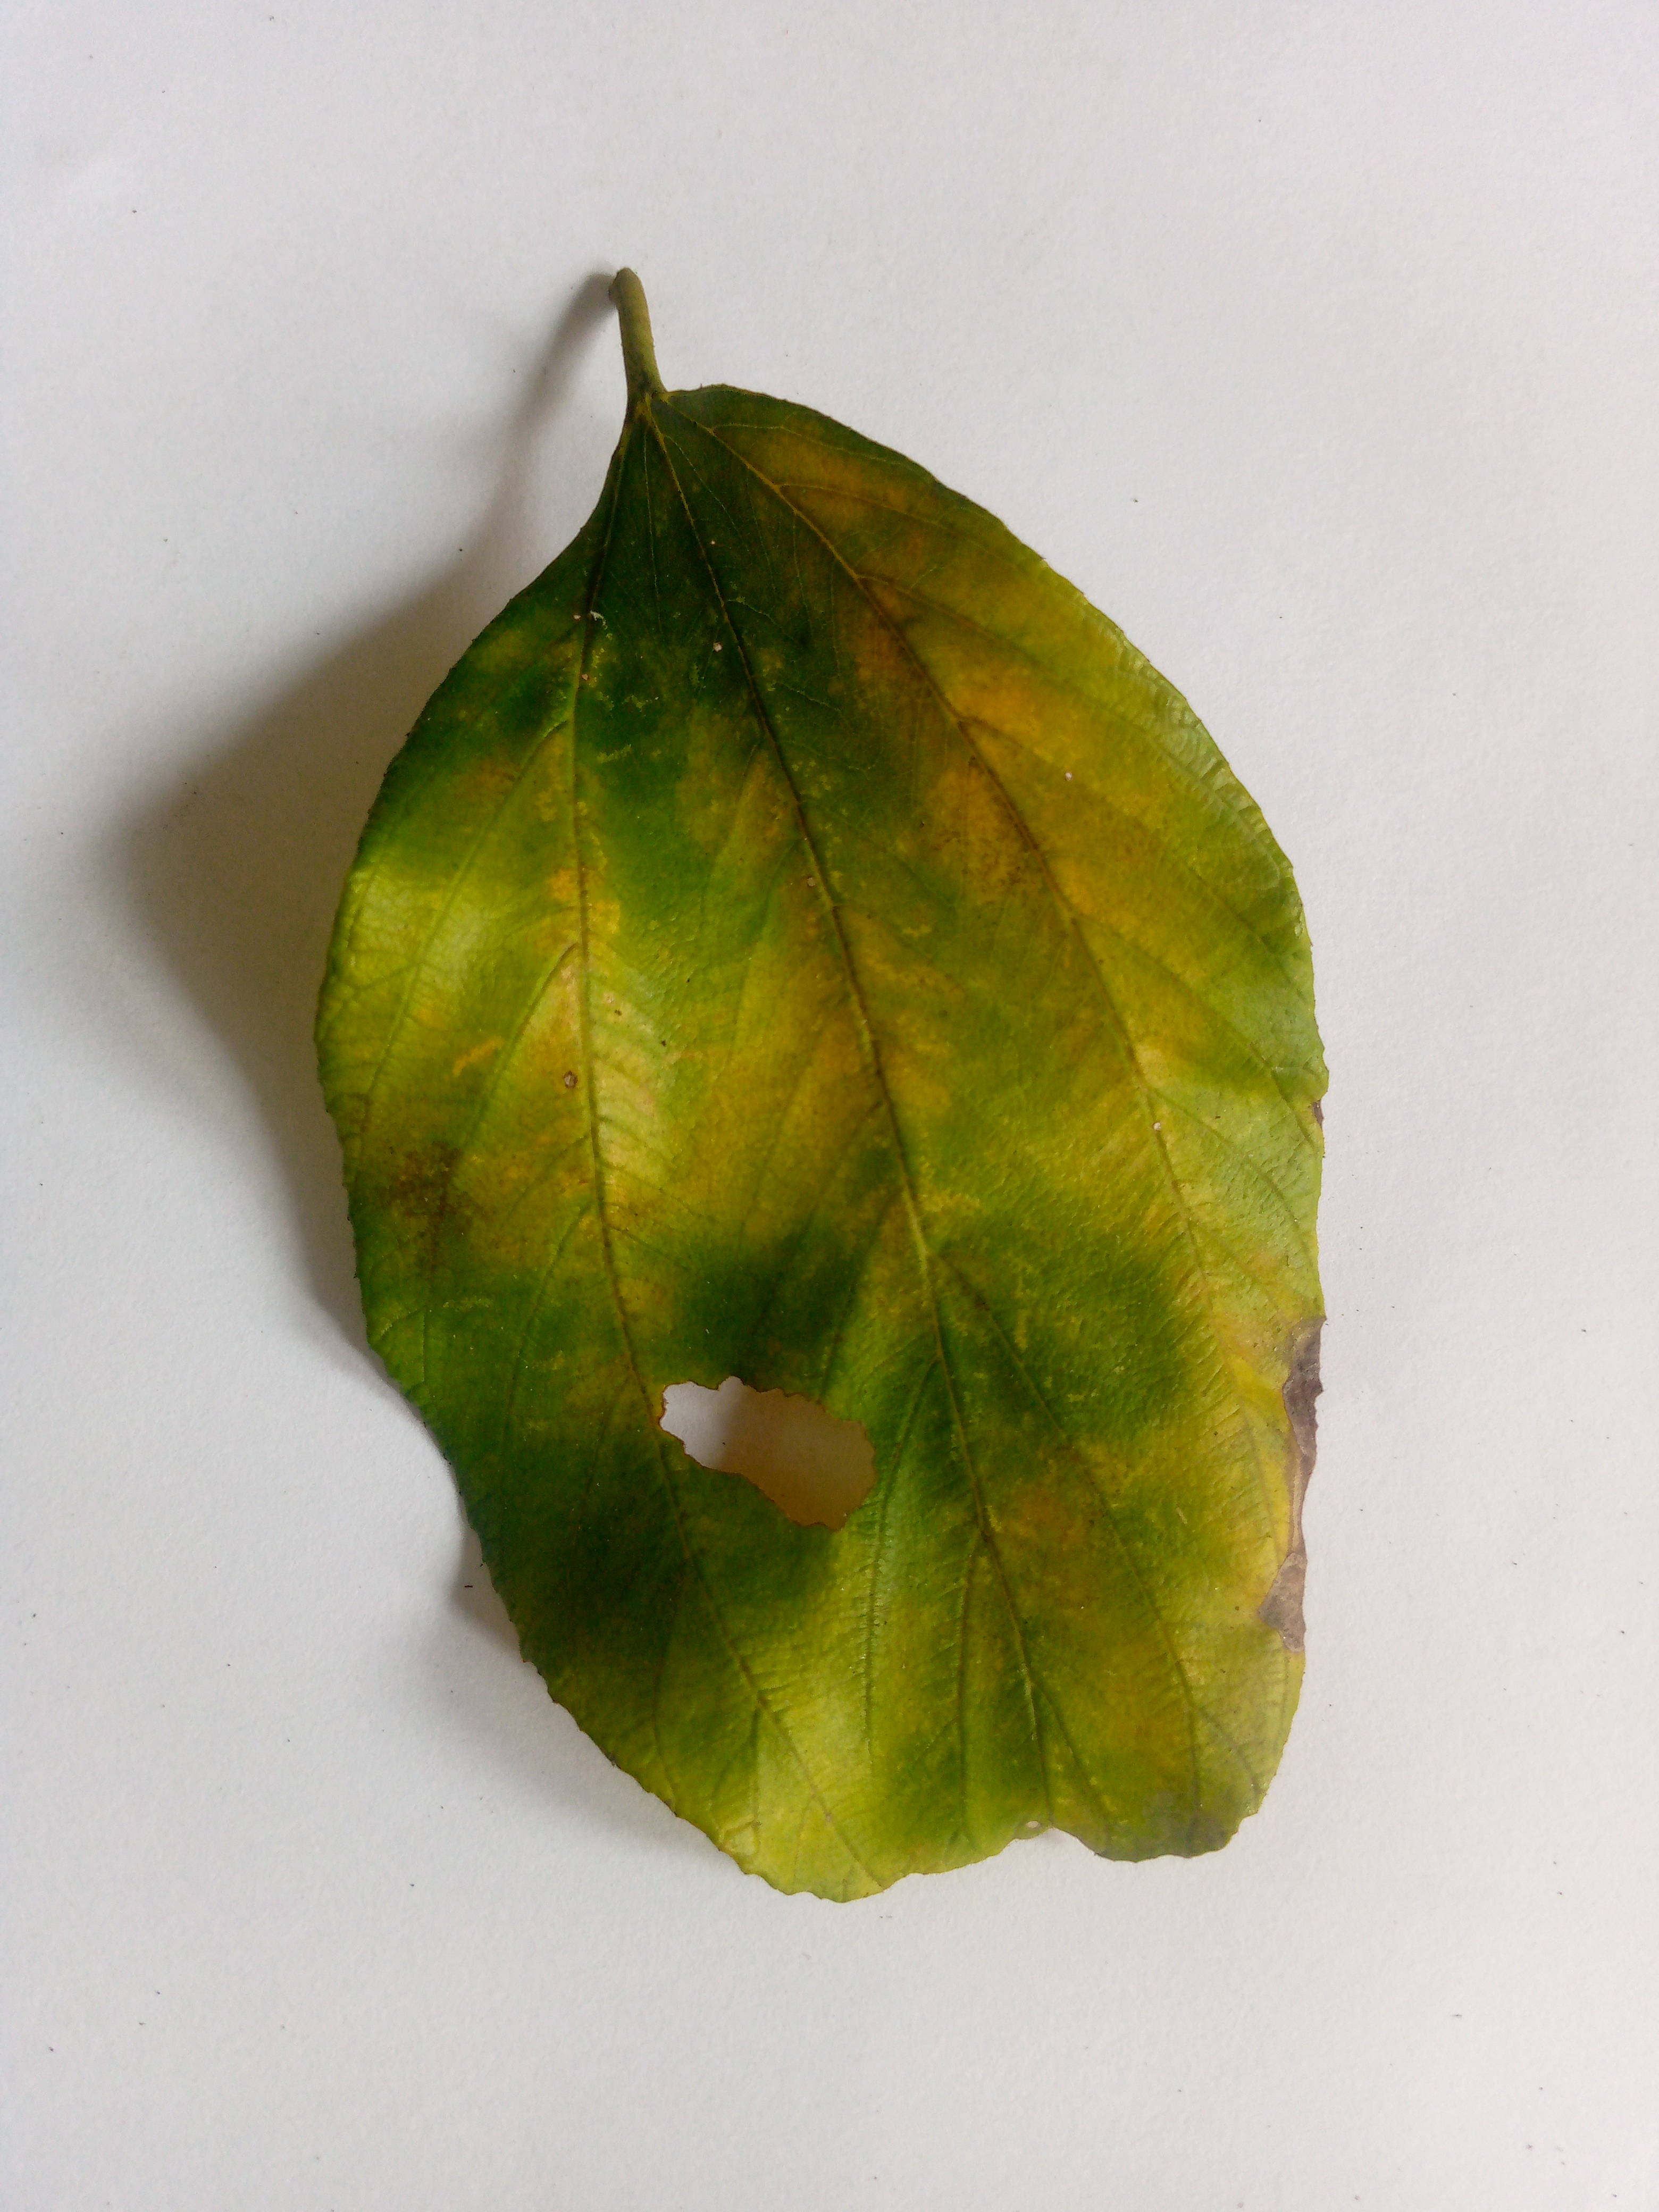
Label: Yellow